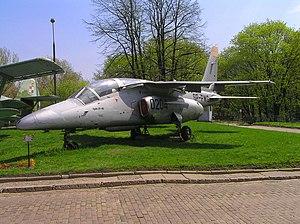
Le musée de l'Armée polonaise de Varsovie est un musée consacré à l'histoire militaire de la Pologne.